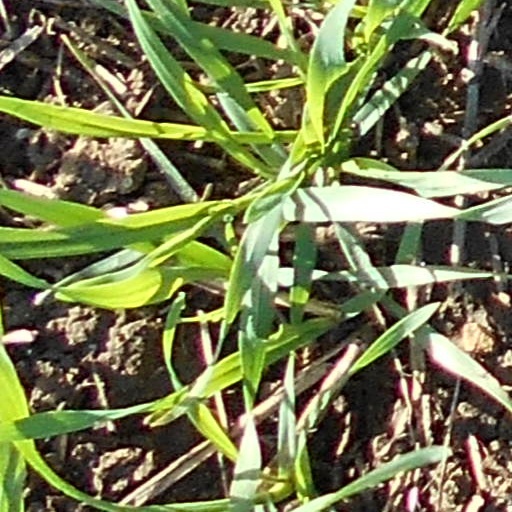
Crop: wheat